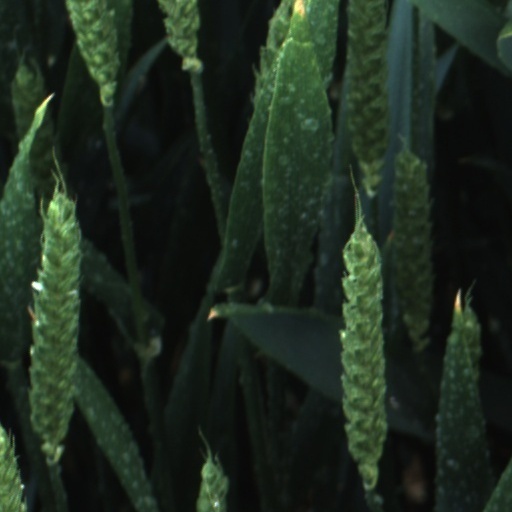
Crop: wheat